Lauren Ebsary

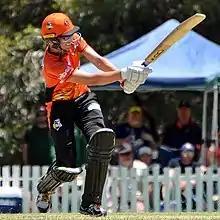
Ebsary batting for Perth Scorchers, 2018

From October 2010 until November 2015, Ebsary played domestic cricket in the South Australia Women's team. She also played in the New Zealand Women's One-Day Competition in the 2013/14 season for the Wellington Women's team.